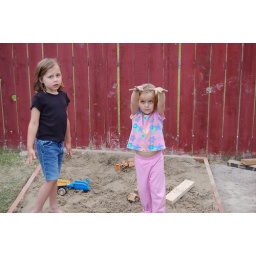
Ella and Thea in their new sand box